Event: Ecuador Earthquake
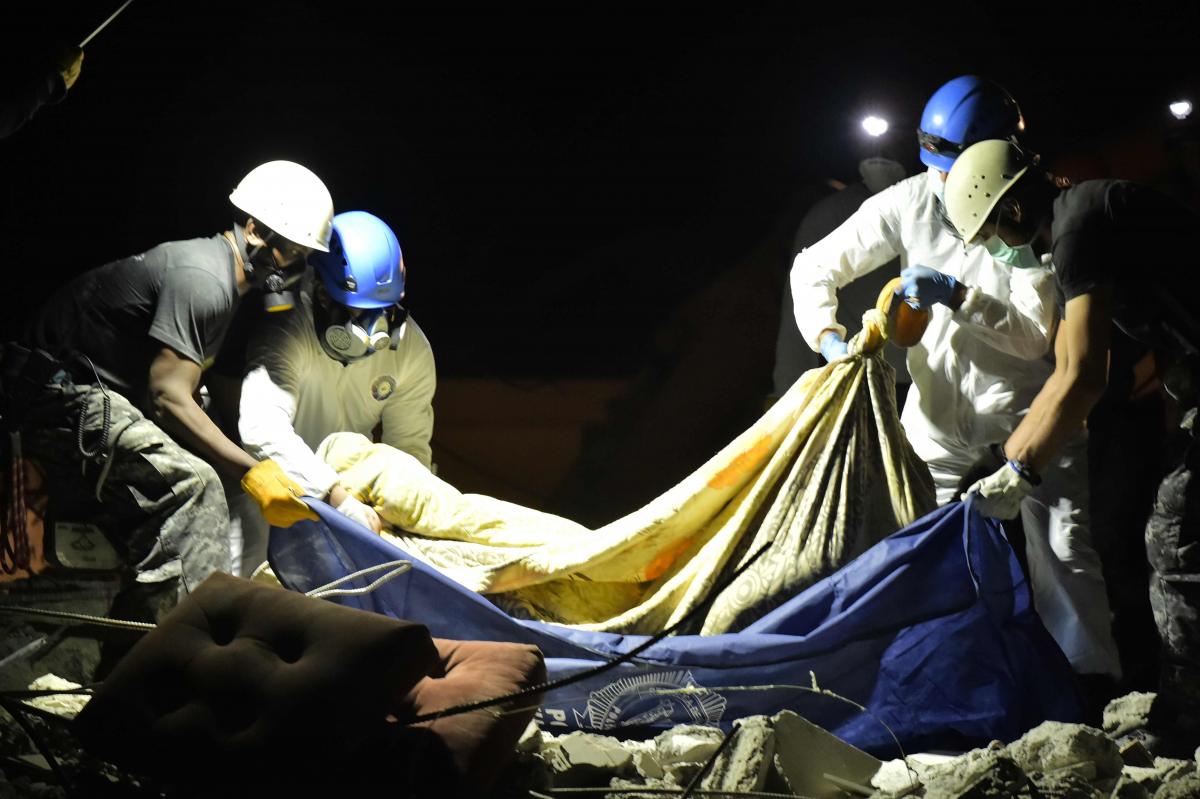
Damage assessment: damage